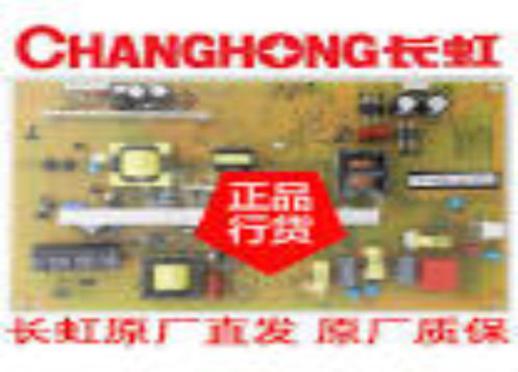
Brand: changhong
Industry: Electronic